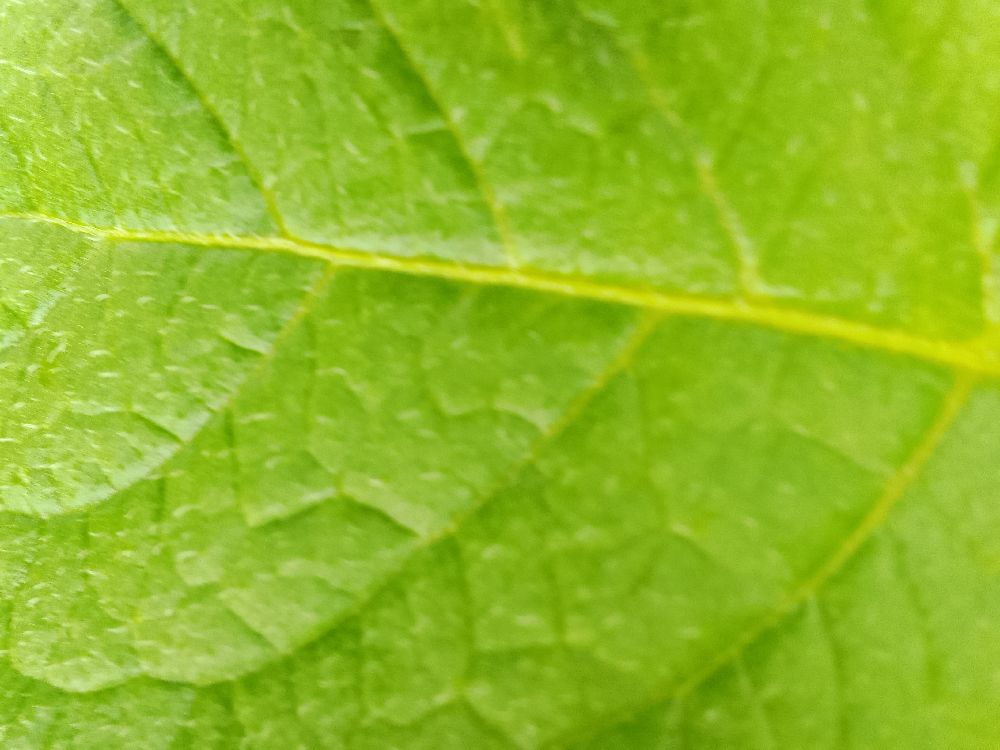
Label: Healthy